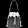
Label: Bag